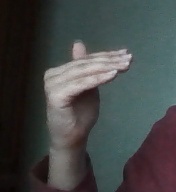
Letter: khaa